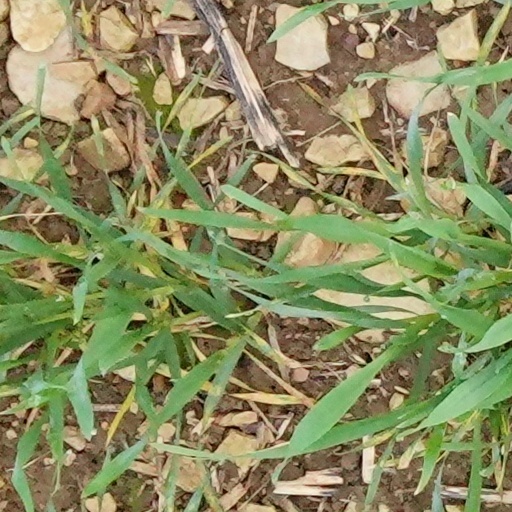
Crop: wheat